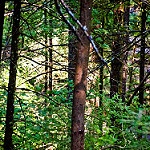
Label: forest